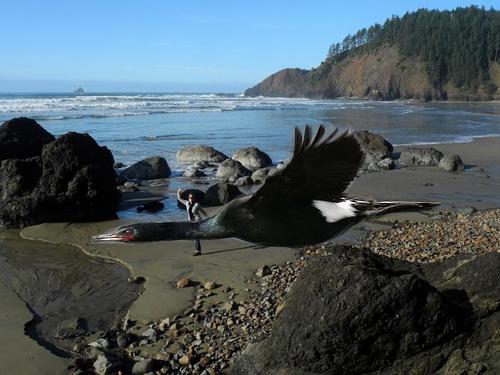
Bird species: Pelagic_Cormorant
Bird type: waterbird
Background: water